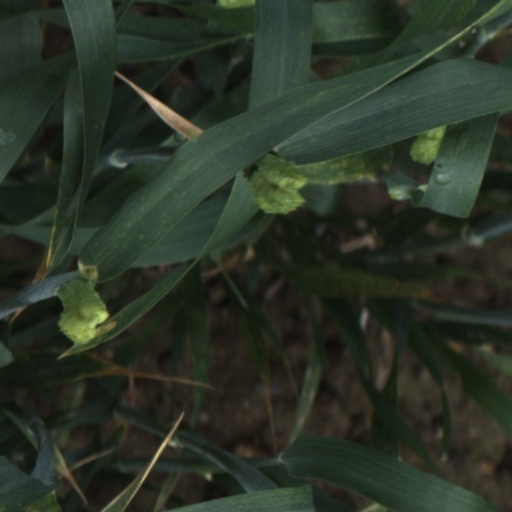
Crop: wheat